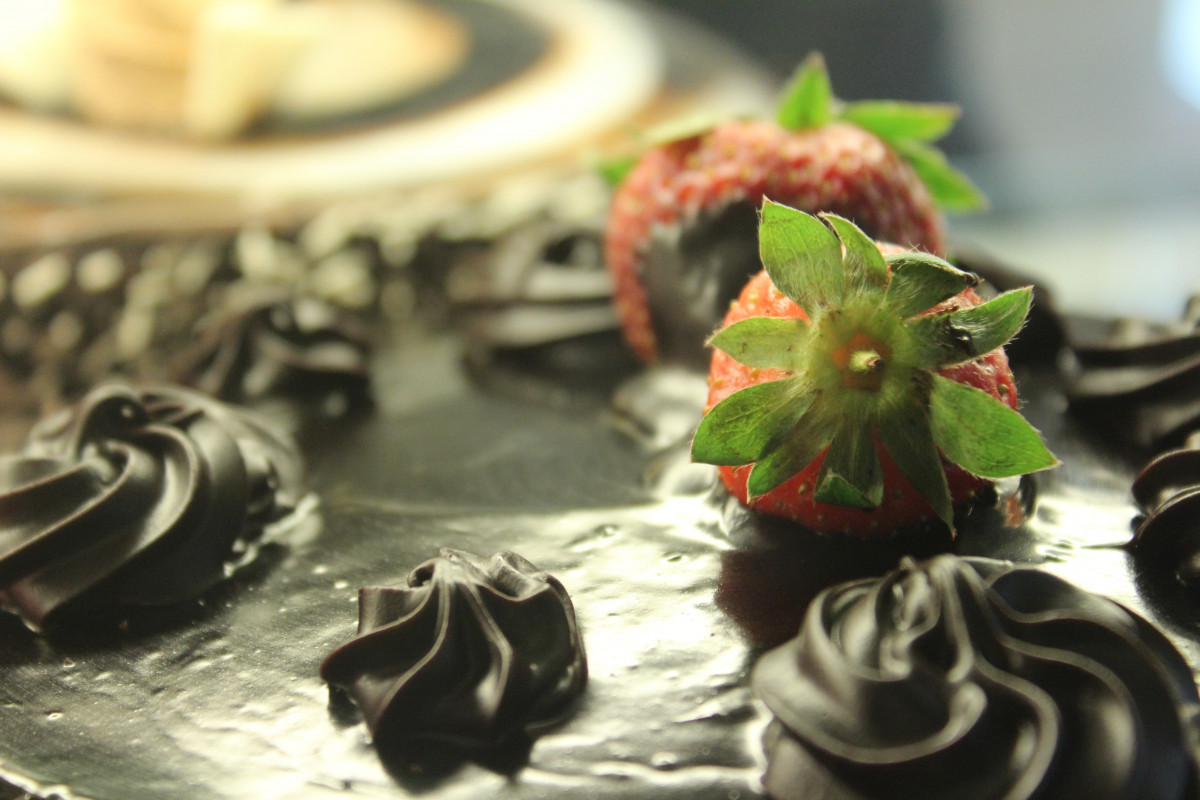
Tags: food, color, dessert, sweetness